Angana P. Chatterji

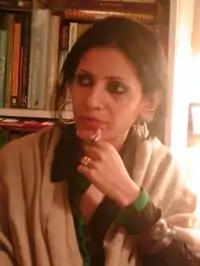

Angana P. Chatterji (born November 1966) is an Indian anthropologist, activist, and feminist historian, whose research is closely related to her advocacy work and focuses mainly on India. She co-founded the International People's Tribunal on Human Rights and Justice in Kashmir and was a co-convener from April 2008 to December 2012.